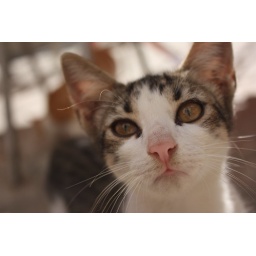
Another one of my friends befriended this cute little stray cat in Havana